Handley Page Victor

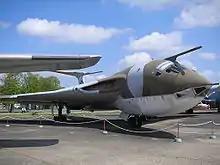
Victor B.1A (K.2P) "XH648" on display at the Imperial War Museum Duxford in 2006, prior to its completed restoration in 2022

In 1964–1965, a series of detachments of Victor B.1As was deployed to RAF Tengah, Singapore as a deterrent against Indonesia during the Borneo conflict, the detachments fulfilling a strategic deterrent role as part of Far East Air Force, while also giving valuable training in low-level flight and visual bombing. In September 1964, with the confrontation with Indonesia reaching a peak, the detachment of four Victors was prepared for rapid dispersal, with two aircraft loaded with live conventional bombs and held on one-hour readiness, ready to fly operational sorties. However, they were never required to fly combat missions and the high readiness alert finished at the end of the month.